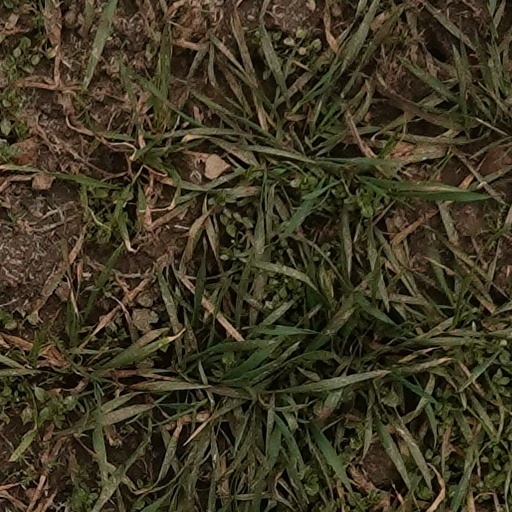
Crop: wheat